History of television

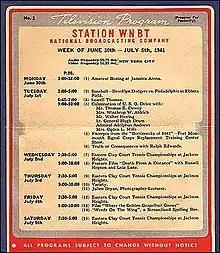
WNBT (later WNBC) schedule for first week of commercial TV programming in the United States, July 1941

At the Berlin Radio Show in August 1931 in Berlin, Manfred von Ardenne gave a public demonstration of a television system using a CRT for both transmission and reception, the first completely electronic television transmission. However, Ardenne had not developed a camera tube, using the CRT instead as a flying-spot scanner to scan slides and film. Ardenne achieved his first transmission of television pictures on 24 December 1933, followed by test runs for a public television service in 1934. The world's first electronically scanned television service then started in Berlin in 1935, the Fernsehsender Paul Nipkow, culminating in the live broadcast of the 1936 Summer Olympic Games from Berlin to public places all over Germany.